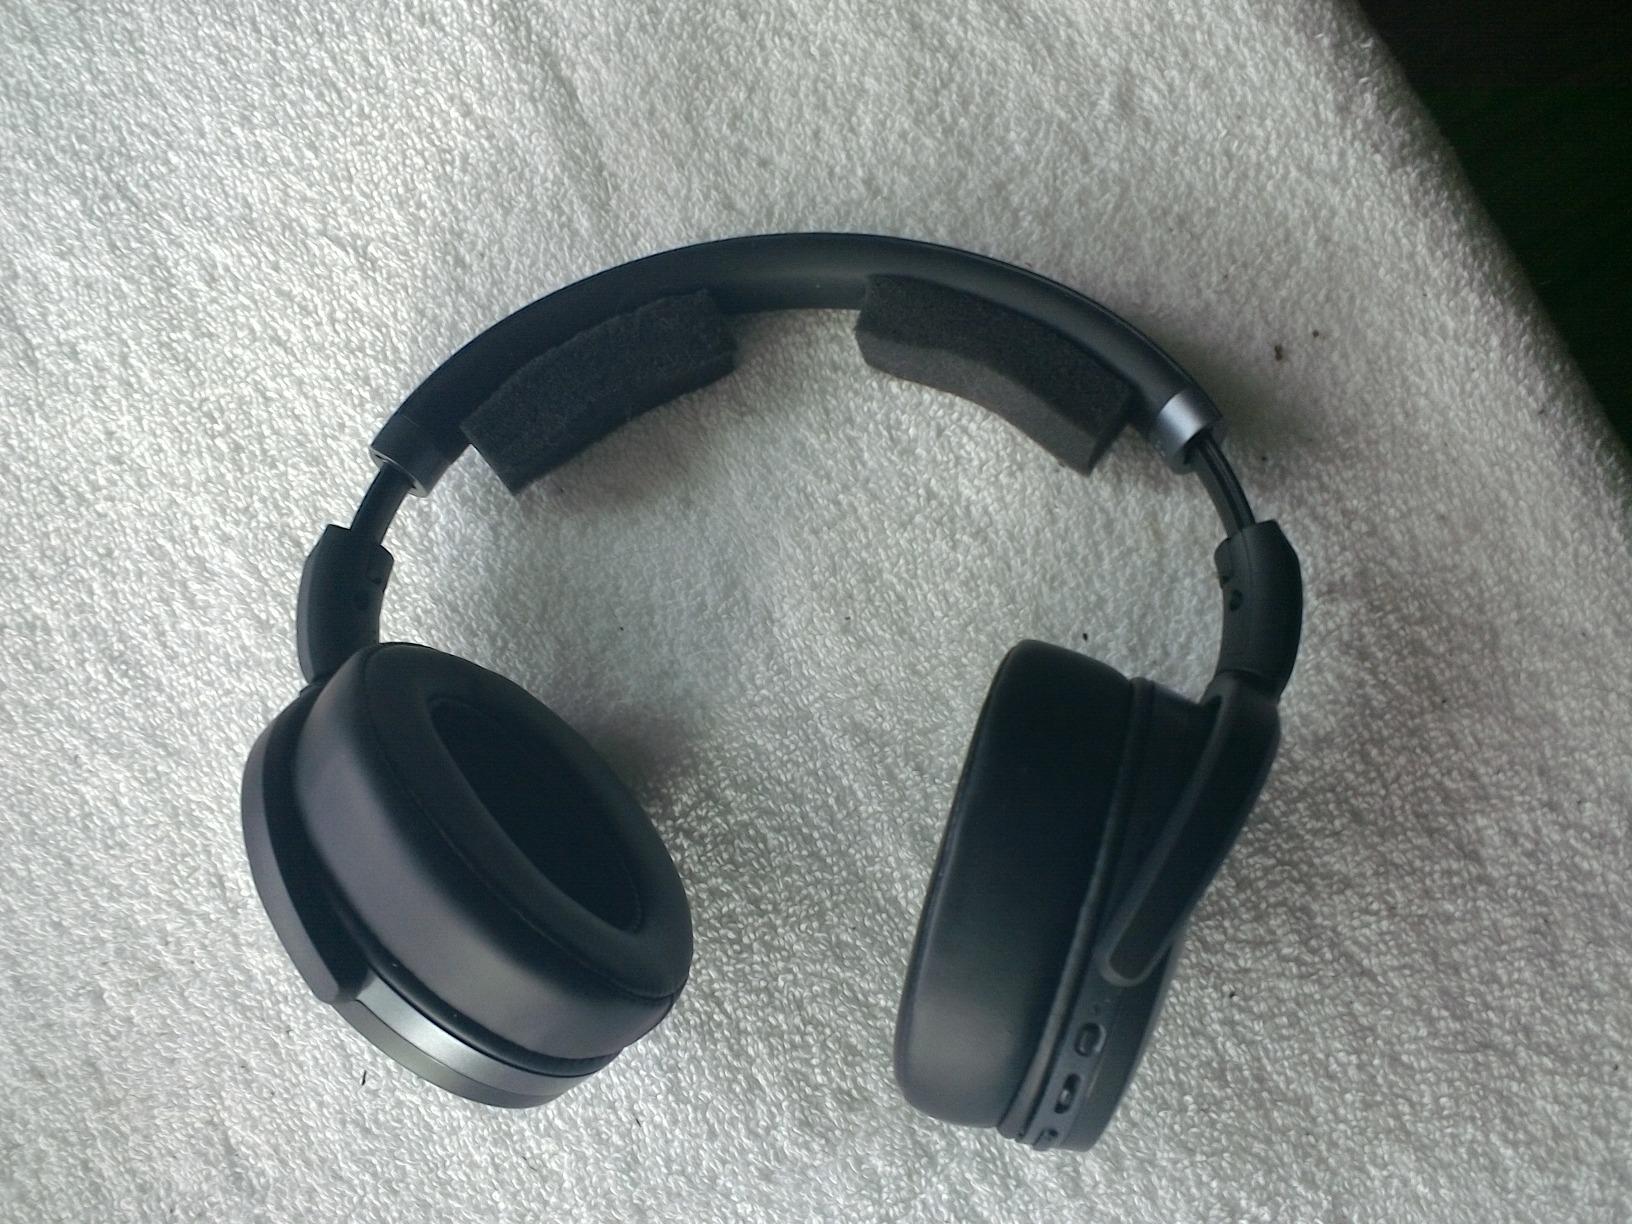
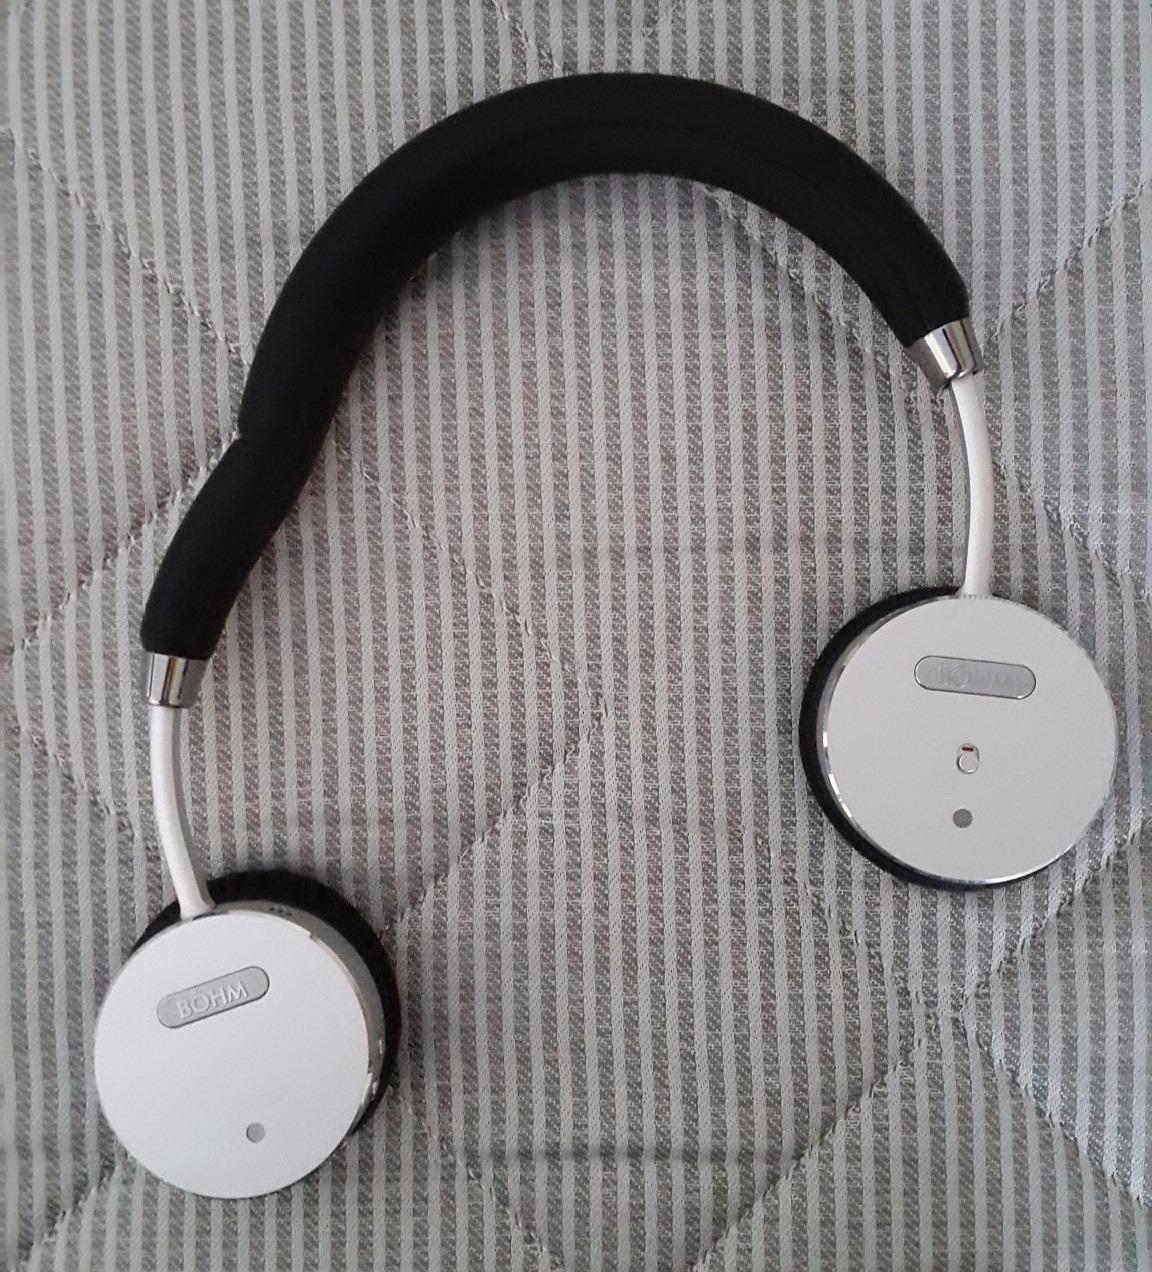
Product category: headphones
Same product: no